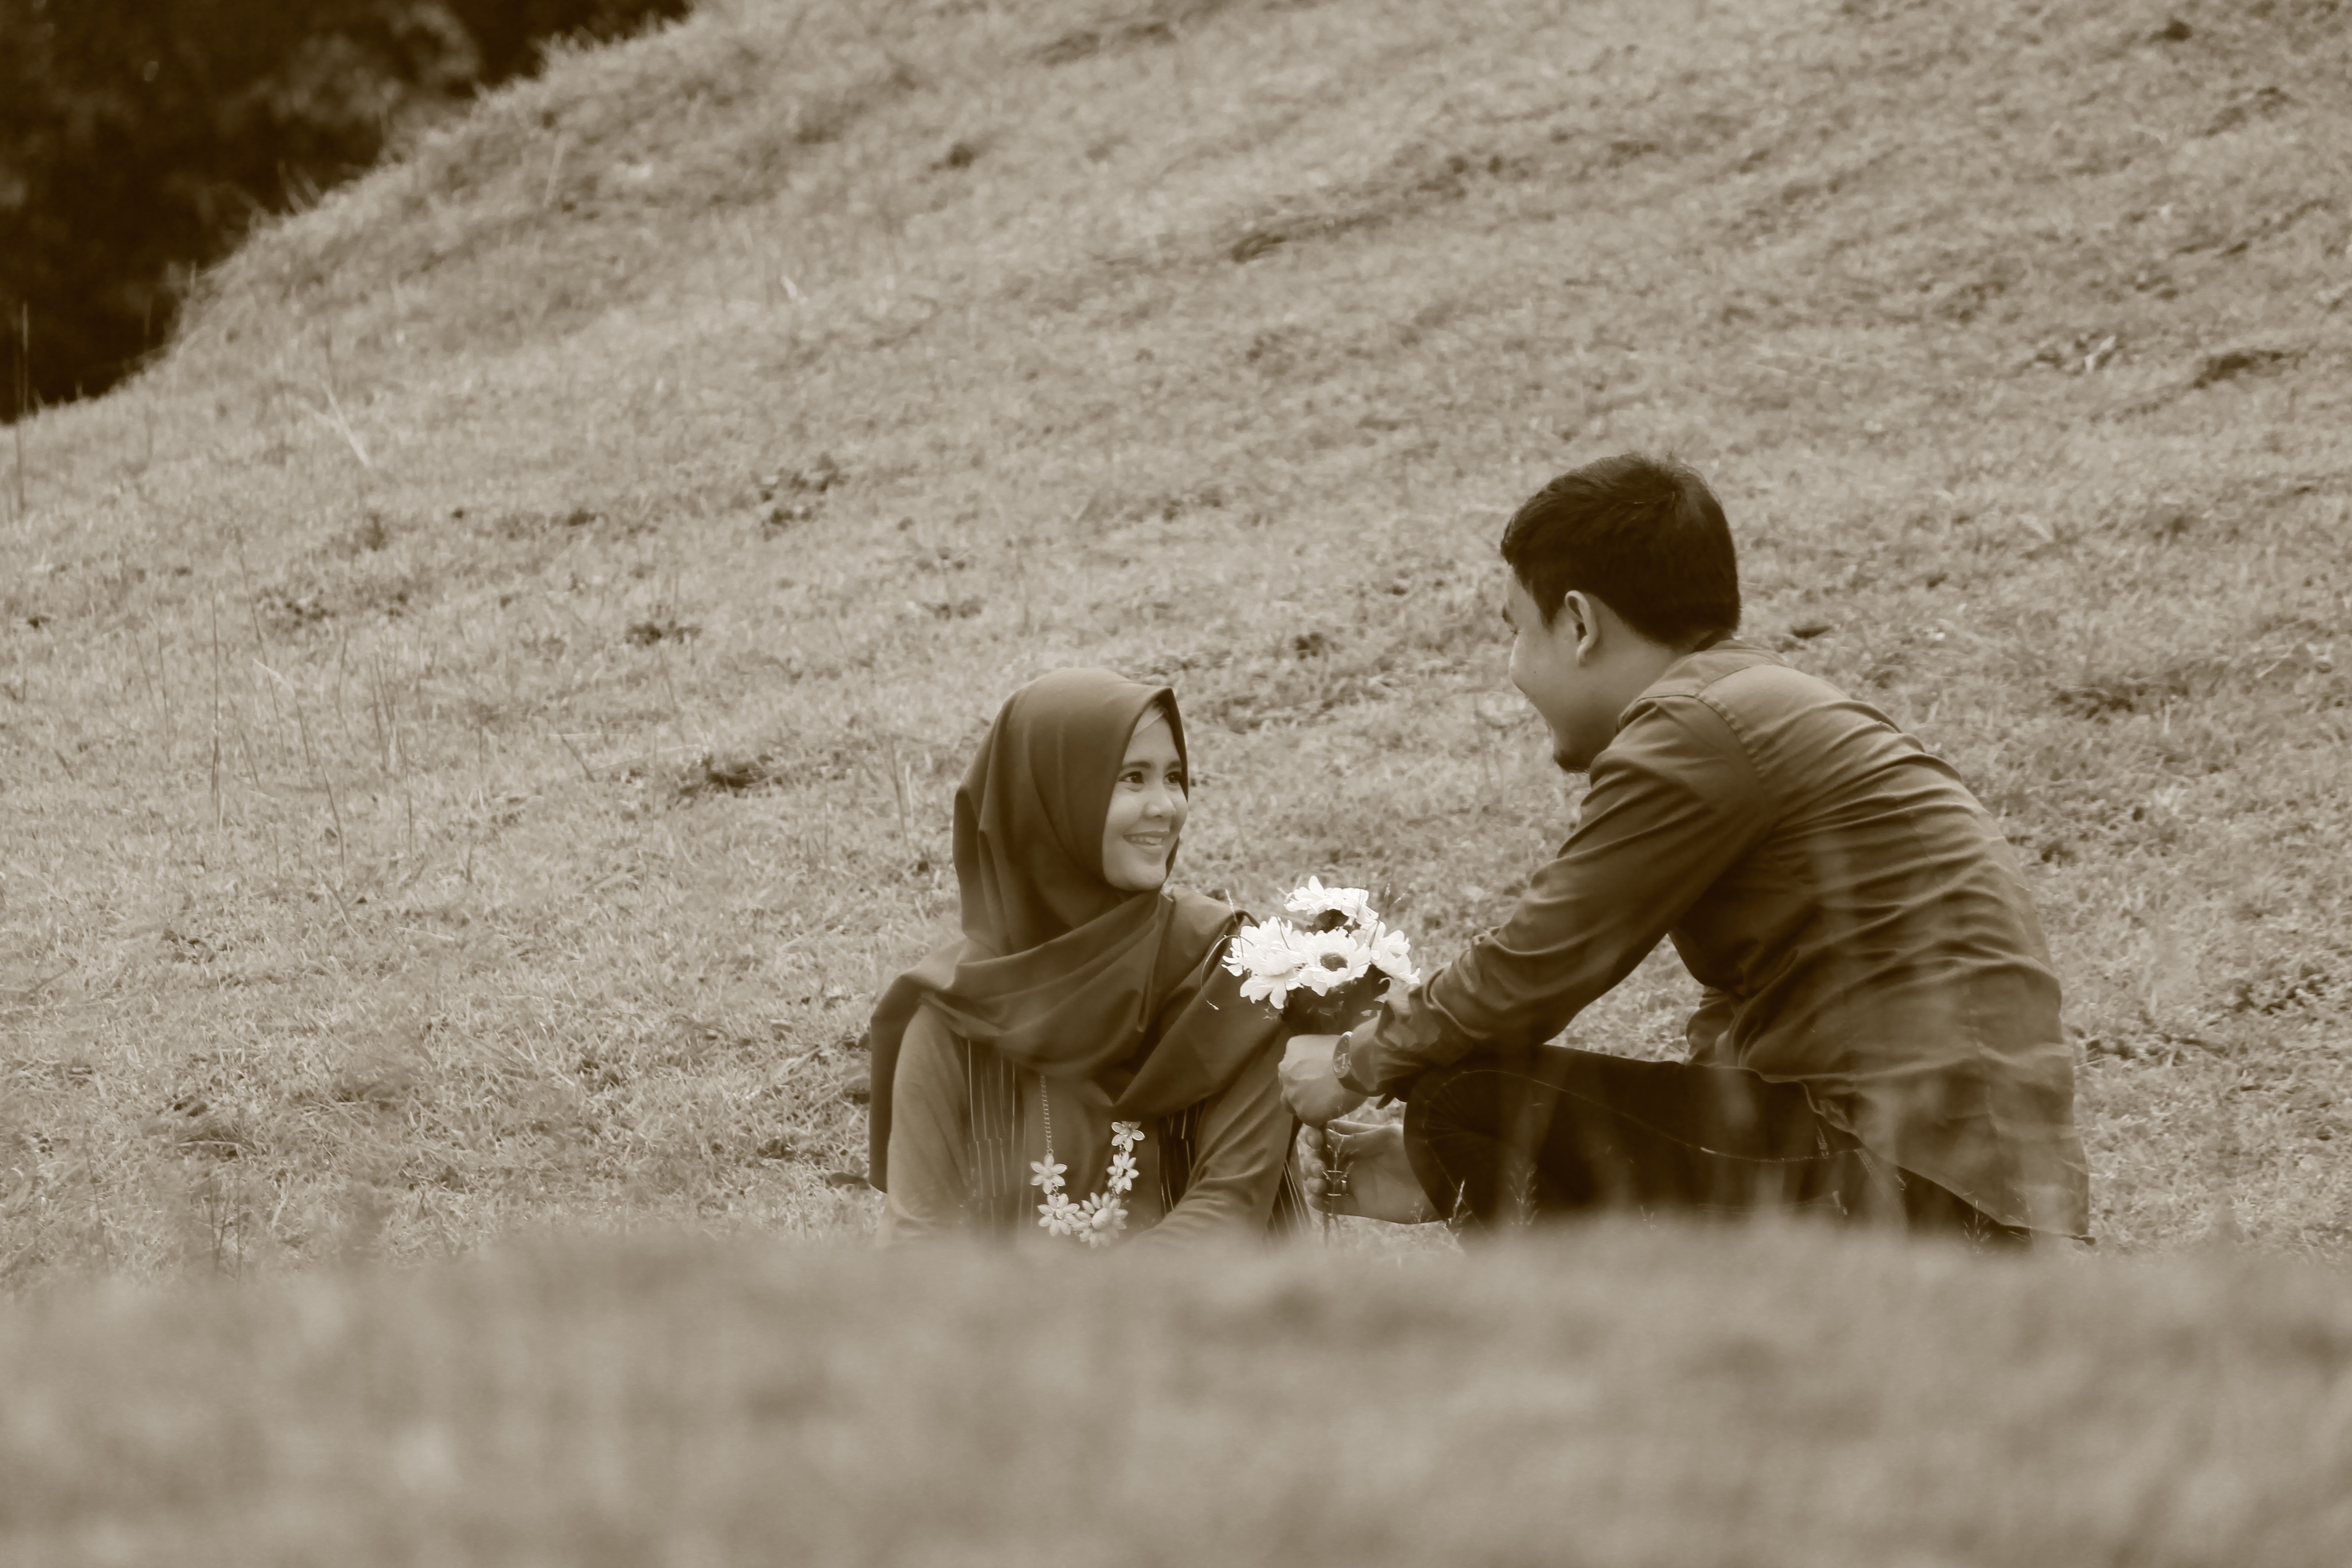
sand, person, black and white, couple, romantic, child, happy, relationship, photograph, romantic couple